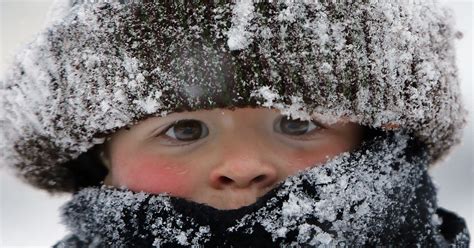
Weather: snow or frosty